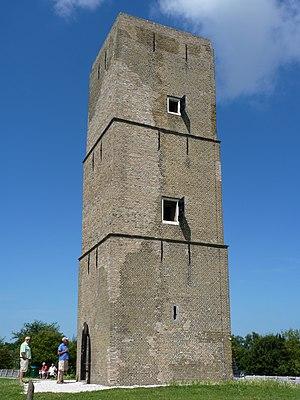
Le phare Stenen Baak est un phare inactif situé sur la rive de la Meuse de Brielle, près du village d'Oostvoorne, province de Hollande-Méridionale aux Pays-Bas.